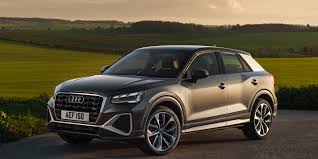
Label: noambulance